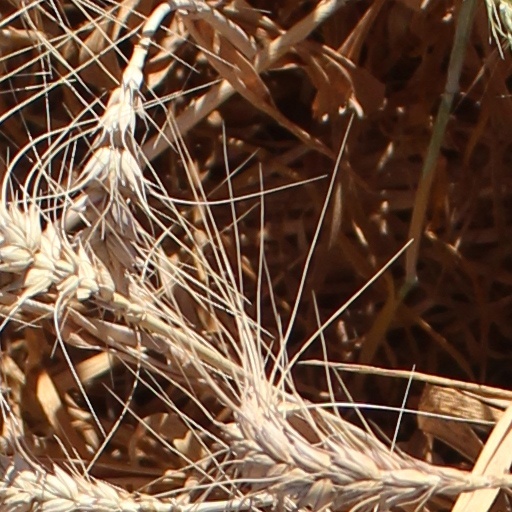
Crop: wheat